Anna Naklab

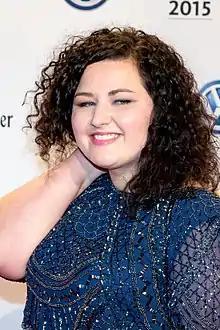
Naklab at the 1LIVE Krone 2015 (Germany Music Awards)

Annika Klose (born 14 July 1993 in Göttingen), known professionally as Anna Naklab, is a German singer-songwriter.